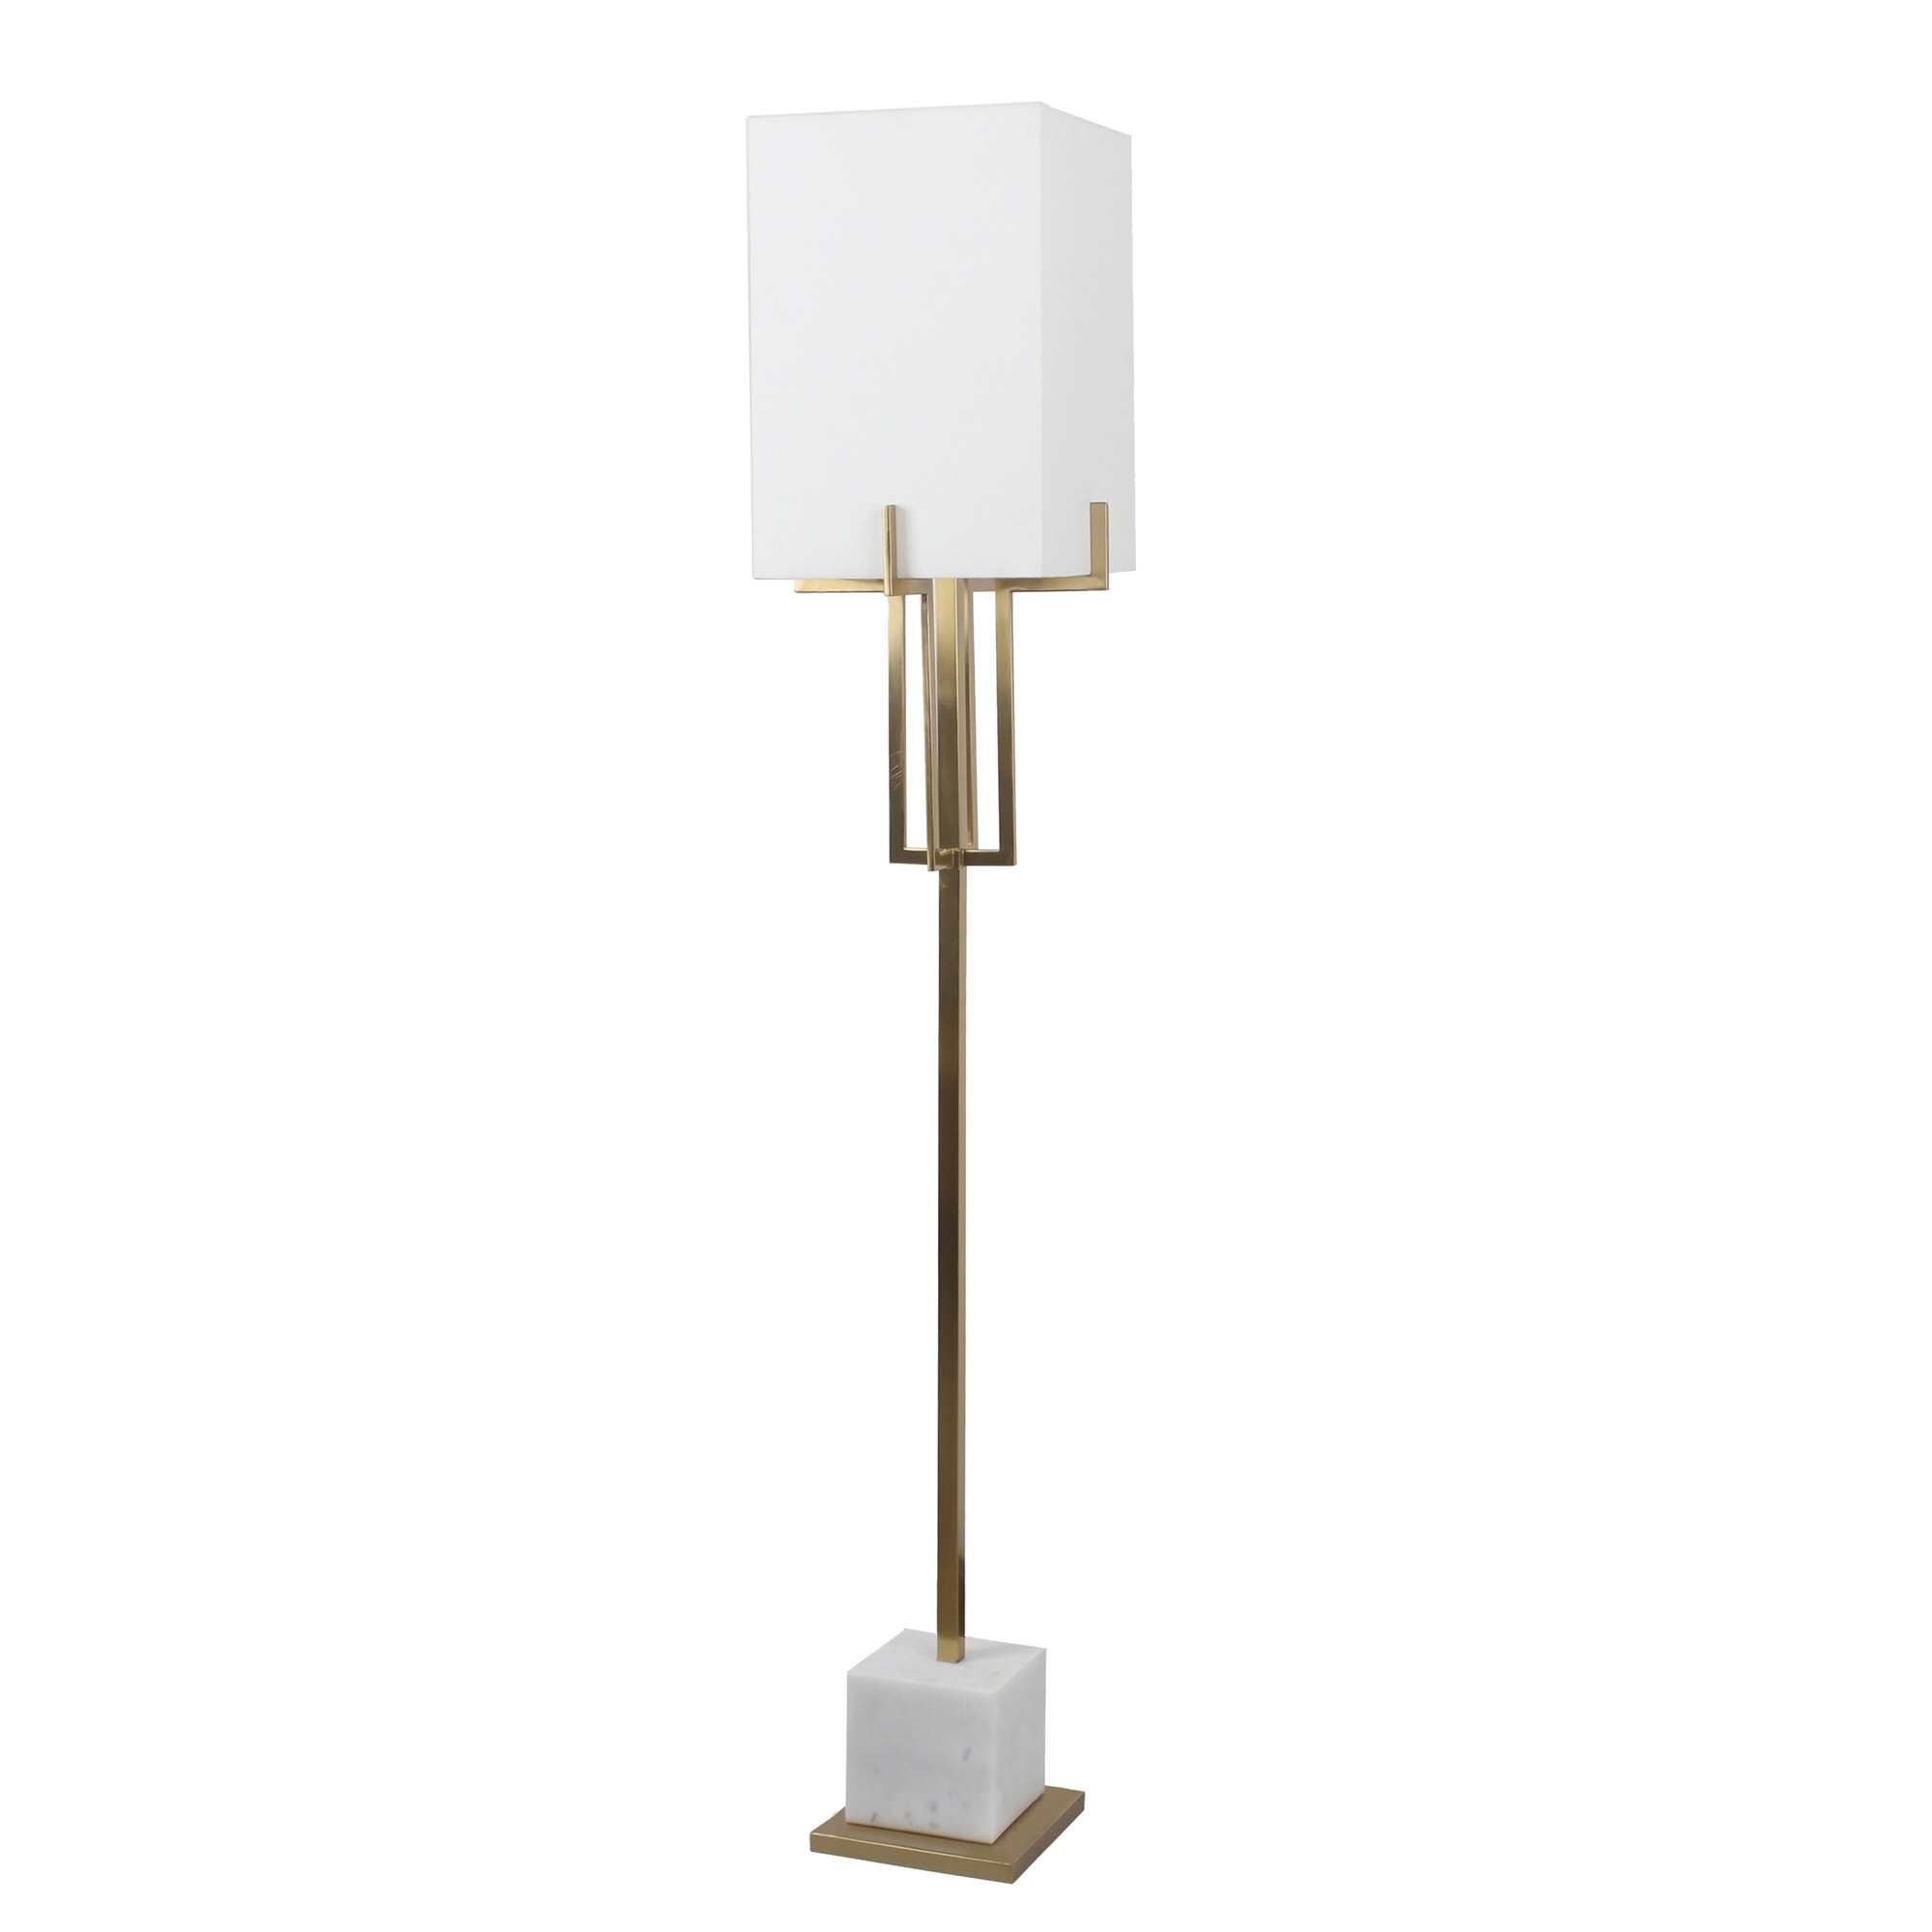
Metal 65" Floor Lamp With White Marble Base, Gold
Material: METAL/MARBLE Color Finishes: GOLD Dimensions: 12.5'' L x 12.5'' W x 65'' H Weight (lbs): 29.84
Brand: Sagebrook Home
Category: Home & Garden > Lighting > Lamps > Floor Lamps